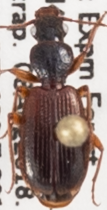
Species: Cymindis neglecta
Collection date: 2018-08-08
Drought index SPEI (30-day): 0.9
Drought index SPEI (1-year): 0.03
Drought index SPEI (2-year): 0.39